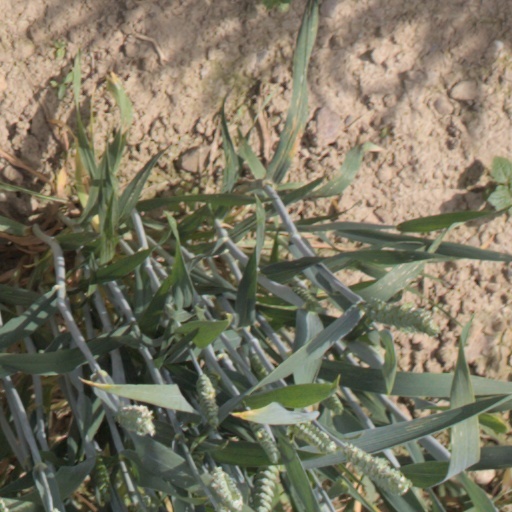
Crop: wheat